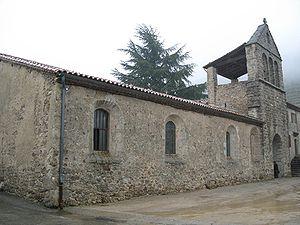
Village de Laboule (Ardèche)
Laboule est une commune française, située dans le département de l'Ardèche en région Auvergne-Rhône-Alpes.